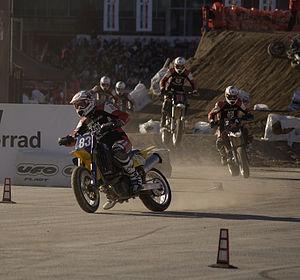
Le Supermotard désigne un type de compétition motocycliste, et les motocyclettes servant à le pratiquer. Les épreuves se déroulent sur des circuits mêlant zones bitumées et piste en terre.